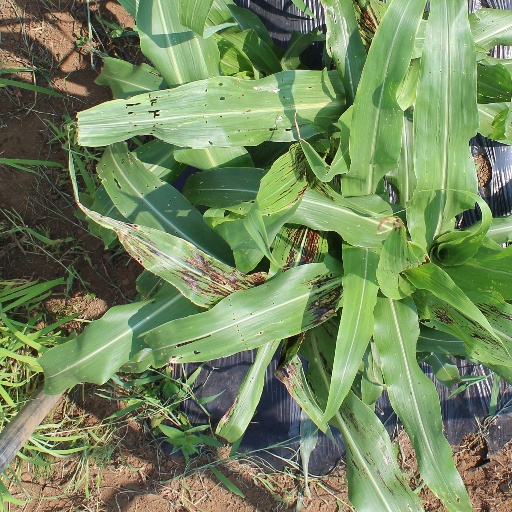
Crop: sorghum